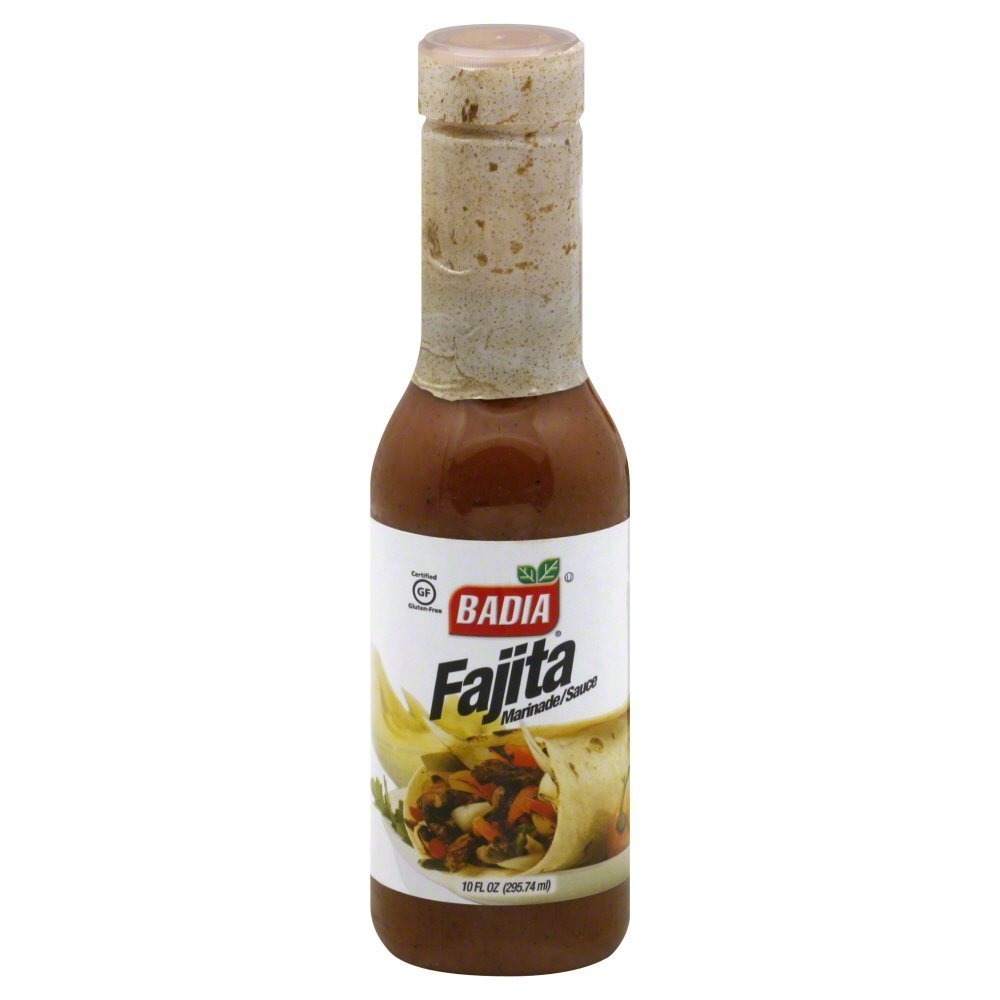
Item Name: Badia Spices inc Marinade Sauce, Fajita, 10-Ounce (Pack of 12)
Bullet Point: 10 Oz. (Pack of 12)
Value: 120.0
Unit: Fl Oz

Price: 21.47